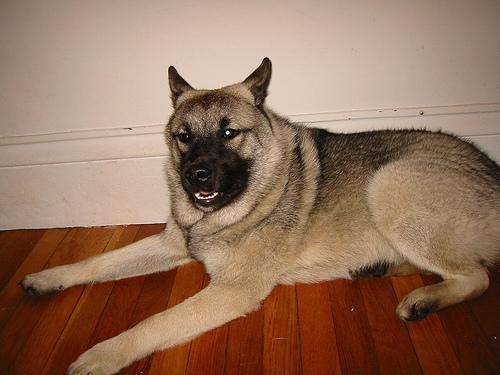
Norwegian_elkhound